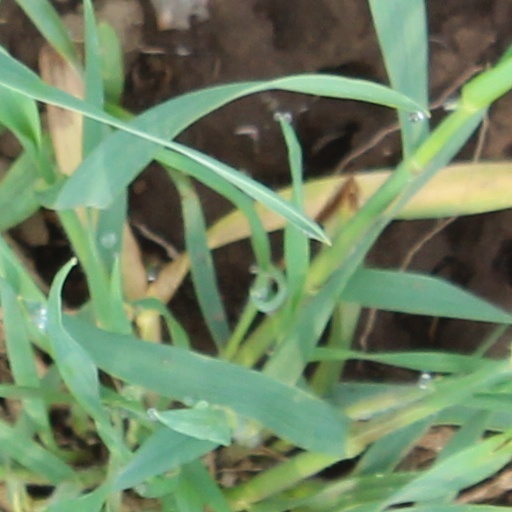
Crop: wheat